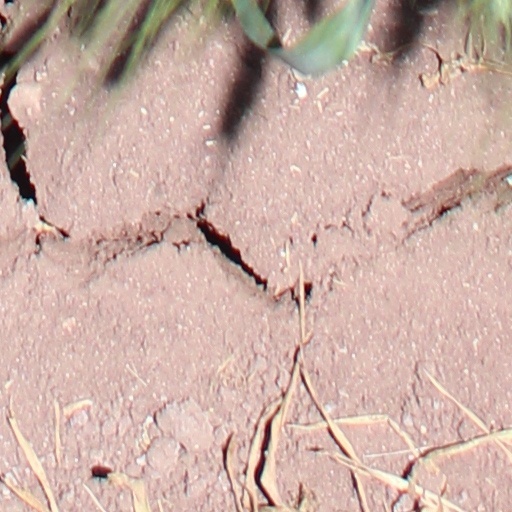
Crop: wheat